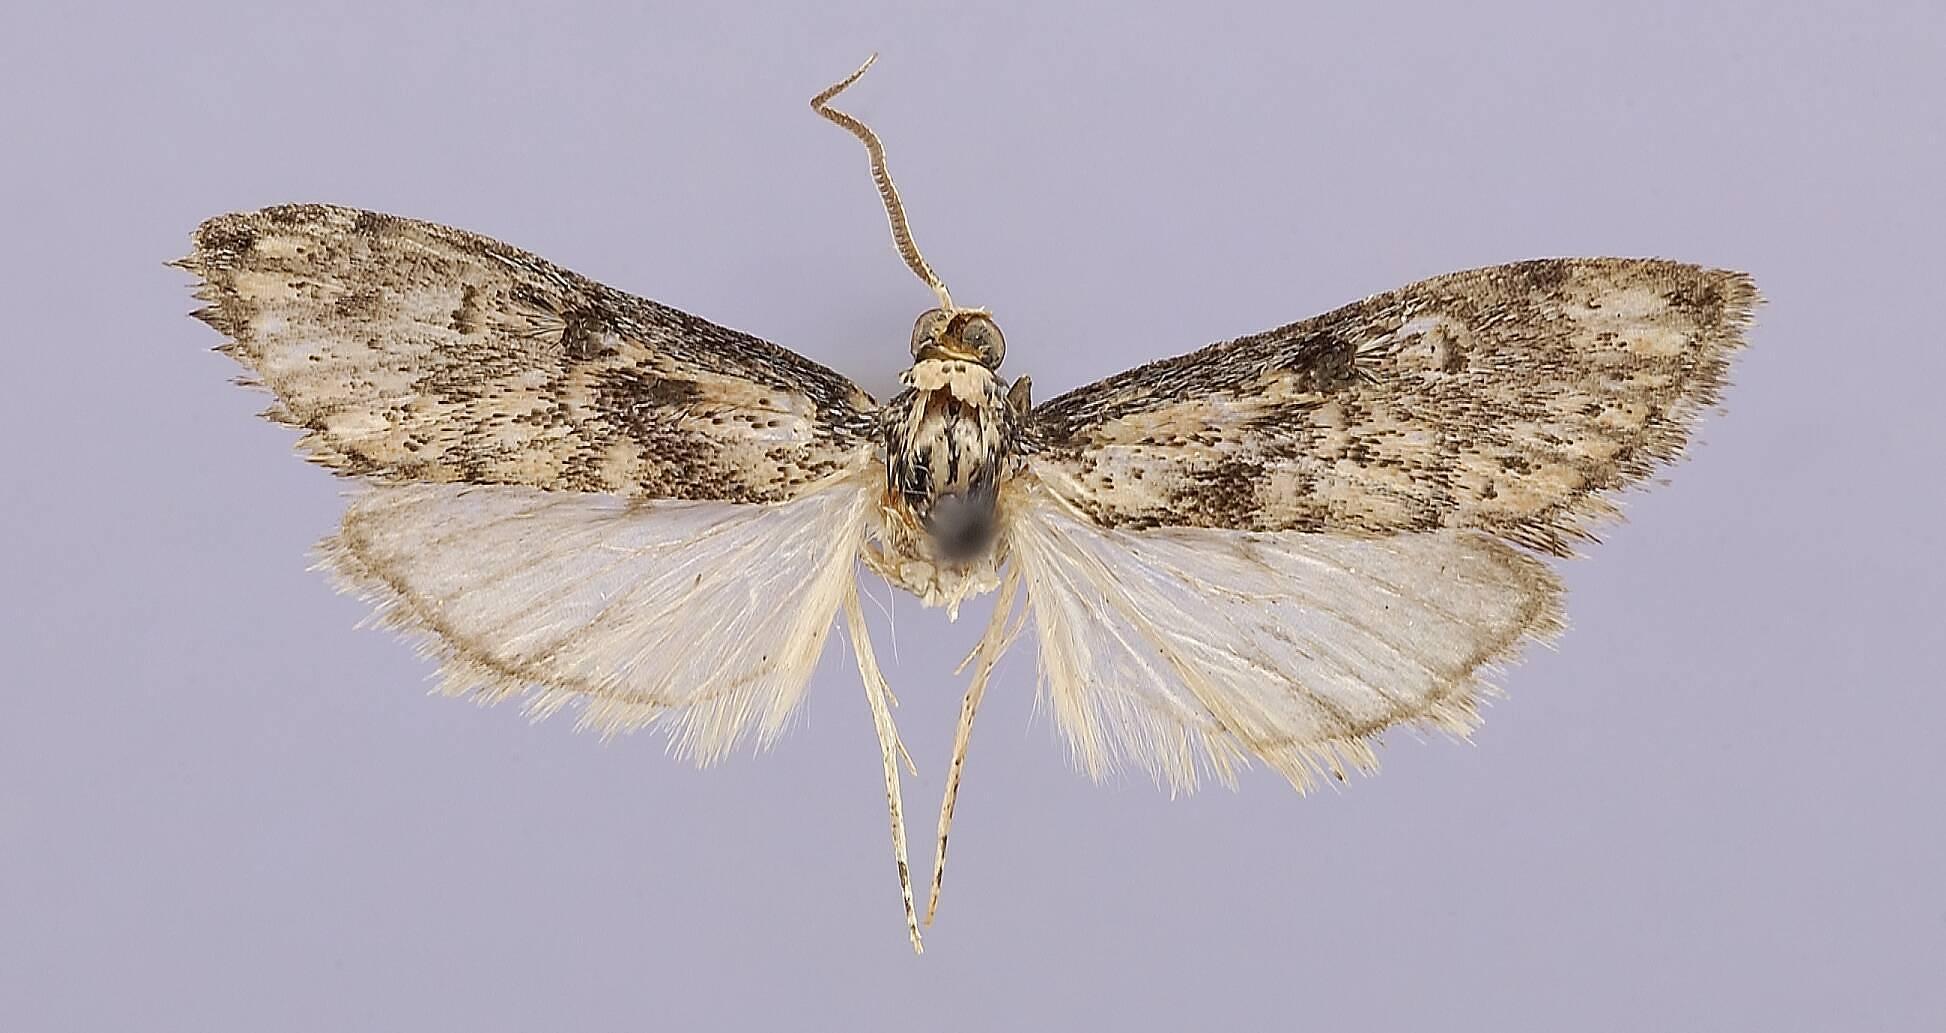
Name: Tapinolopha variegata
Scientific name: Tapinolopha variegata Dyar
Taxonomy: Animalia, Arthropoda, Insecta, Lepidoptera, Pyralidae
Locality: Zacualpan; Mexico, Estado de México, Mexico
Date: May 1915